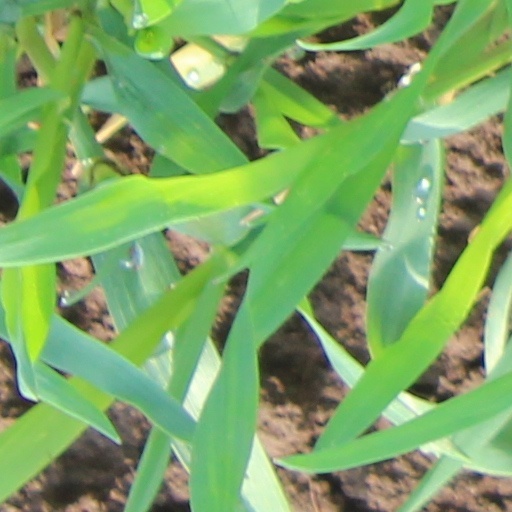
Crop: wheat